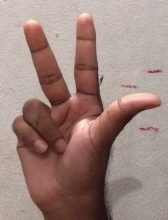
ASL sign: 3